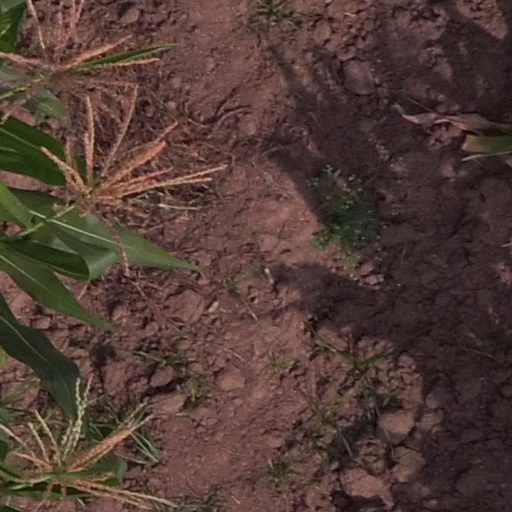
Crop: maize; corn